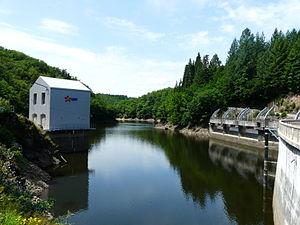
Le barrage des Chaumettes sur la Diège entre les communes de Roche-le-Peyroux (à gauche) et Saint-Victour (à droite)
La Diège est une rivière française du Massif central, affluent en rive droite de la Dordogne.
Le barrage des Chaumettes est situé en France, entre les communes de Roche-le-Peyroux et Saint-Victour, en Corrèze, dans le Massif central.